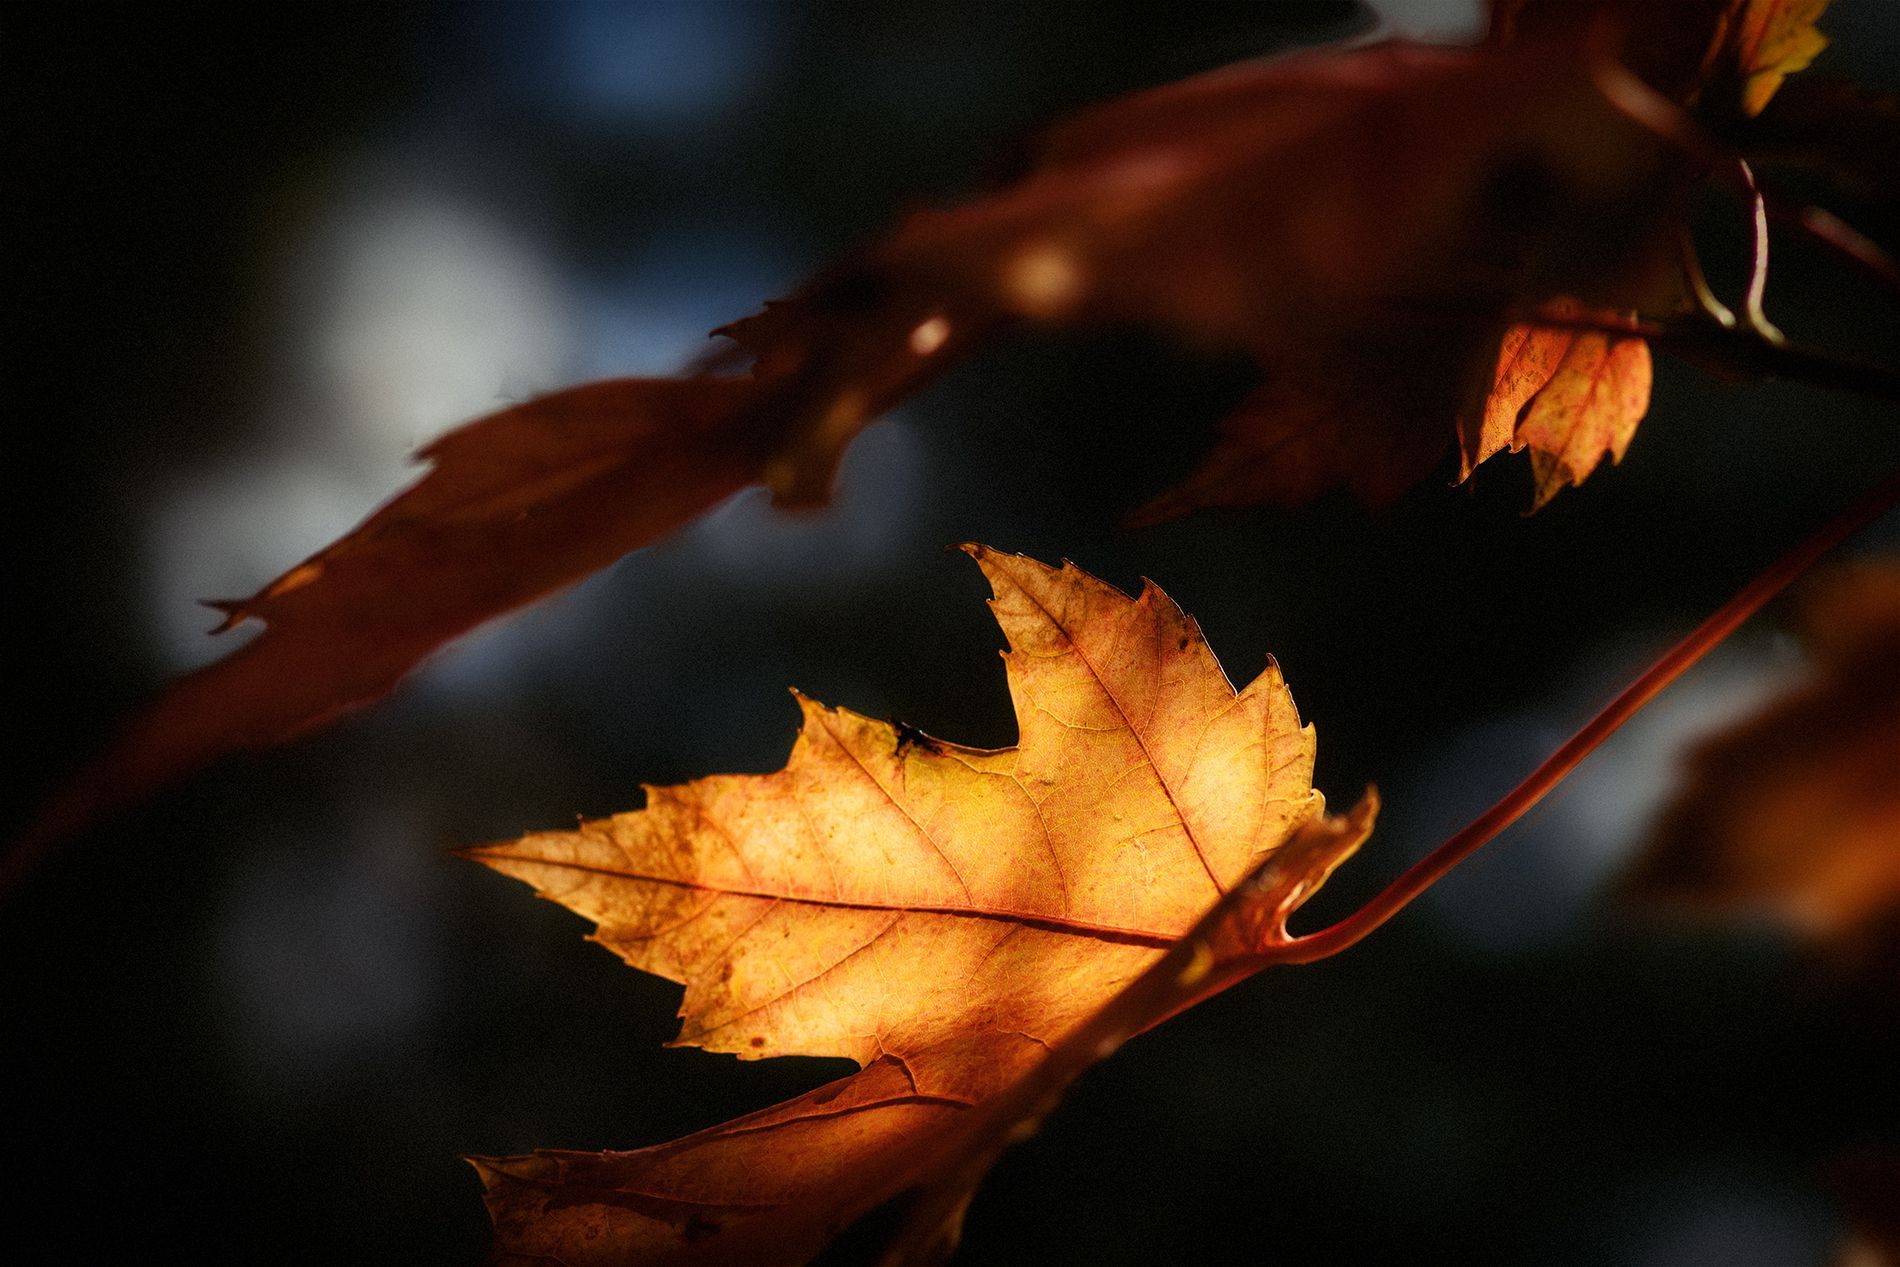
Two Leaves.
the shot features two orange leaves one is focused on because of the lightning while the other isn't, the orange color indicates that the time this shot was taken was the fall season.
This close up photograph of leaves was taken at the same level as the leaves. The orange color indicates it's the autumn season. Lighting on the bottom leaf makes it the focal point. The mood is natural, and the color palette is warm.
Labels: Leaf, Plant, Tree, Maple, Maple Leaf, Nature, Leaves